Sweethearts and Wives

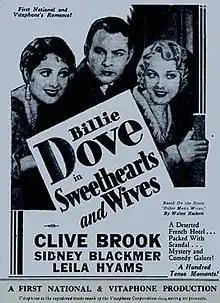
Theatrical poster

Sweethearts and Wives is a 1930 American pre-Code mystery film with comedic elements produced and released by First National Pictures and directed by Clarence G. Badger. The film stars Billie Dove, Clive Brook, Sidney Blackmer and Leila Hyams. The film was based on the 1928 West End play "Other Men's Wives" by Walter Hackett.